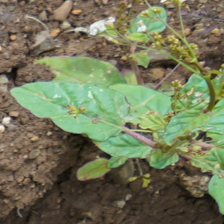
Weed species: Punarnava _(Boerhaavia diffusa)